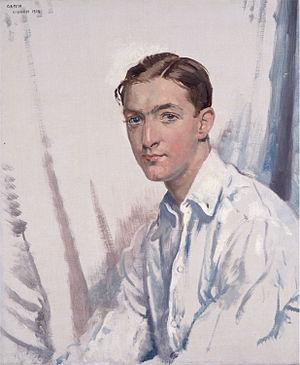
Paul Mellon est un entrepreneur, philanthrope et mécène américain.